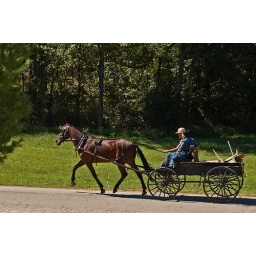
Old Order Mennonites on the way home from the market. On a back road in Liberty Kentucky. IMGP1647_edited-2